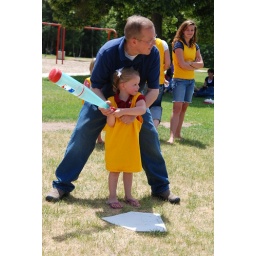
Check out the cute girl in the background. :)